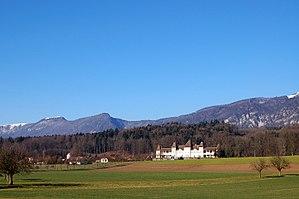
Cette liste présente les biens culturels d'importance nationale dans le canton de Soleure. Cette liste correspond à l'édition 2009 de l'Inventaire Suisse des biens culturels d'importance nationale pour le canton de Soleure. Il est trié par commune et inclus : 35 bâtiments séparés, 9 collections et 17 sites archéologiques.